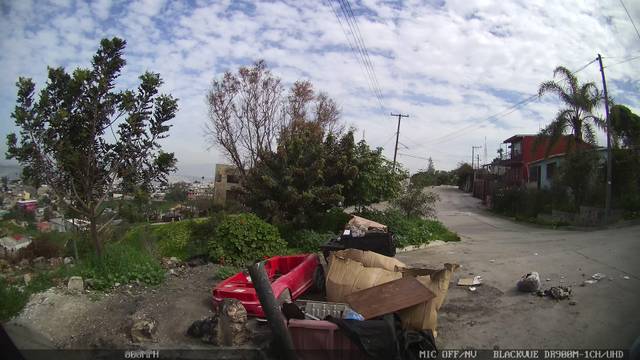
Region: Mexico
Coordinates: 32.506, -117.047